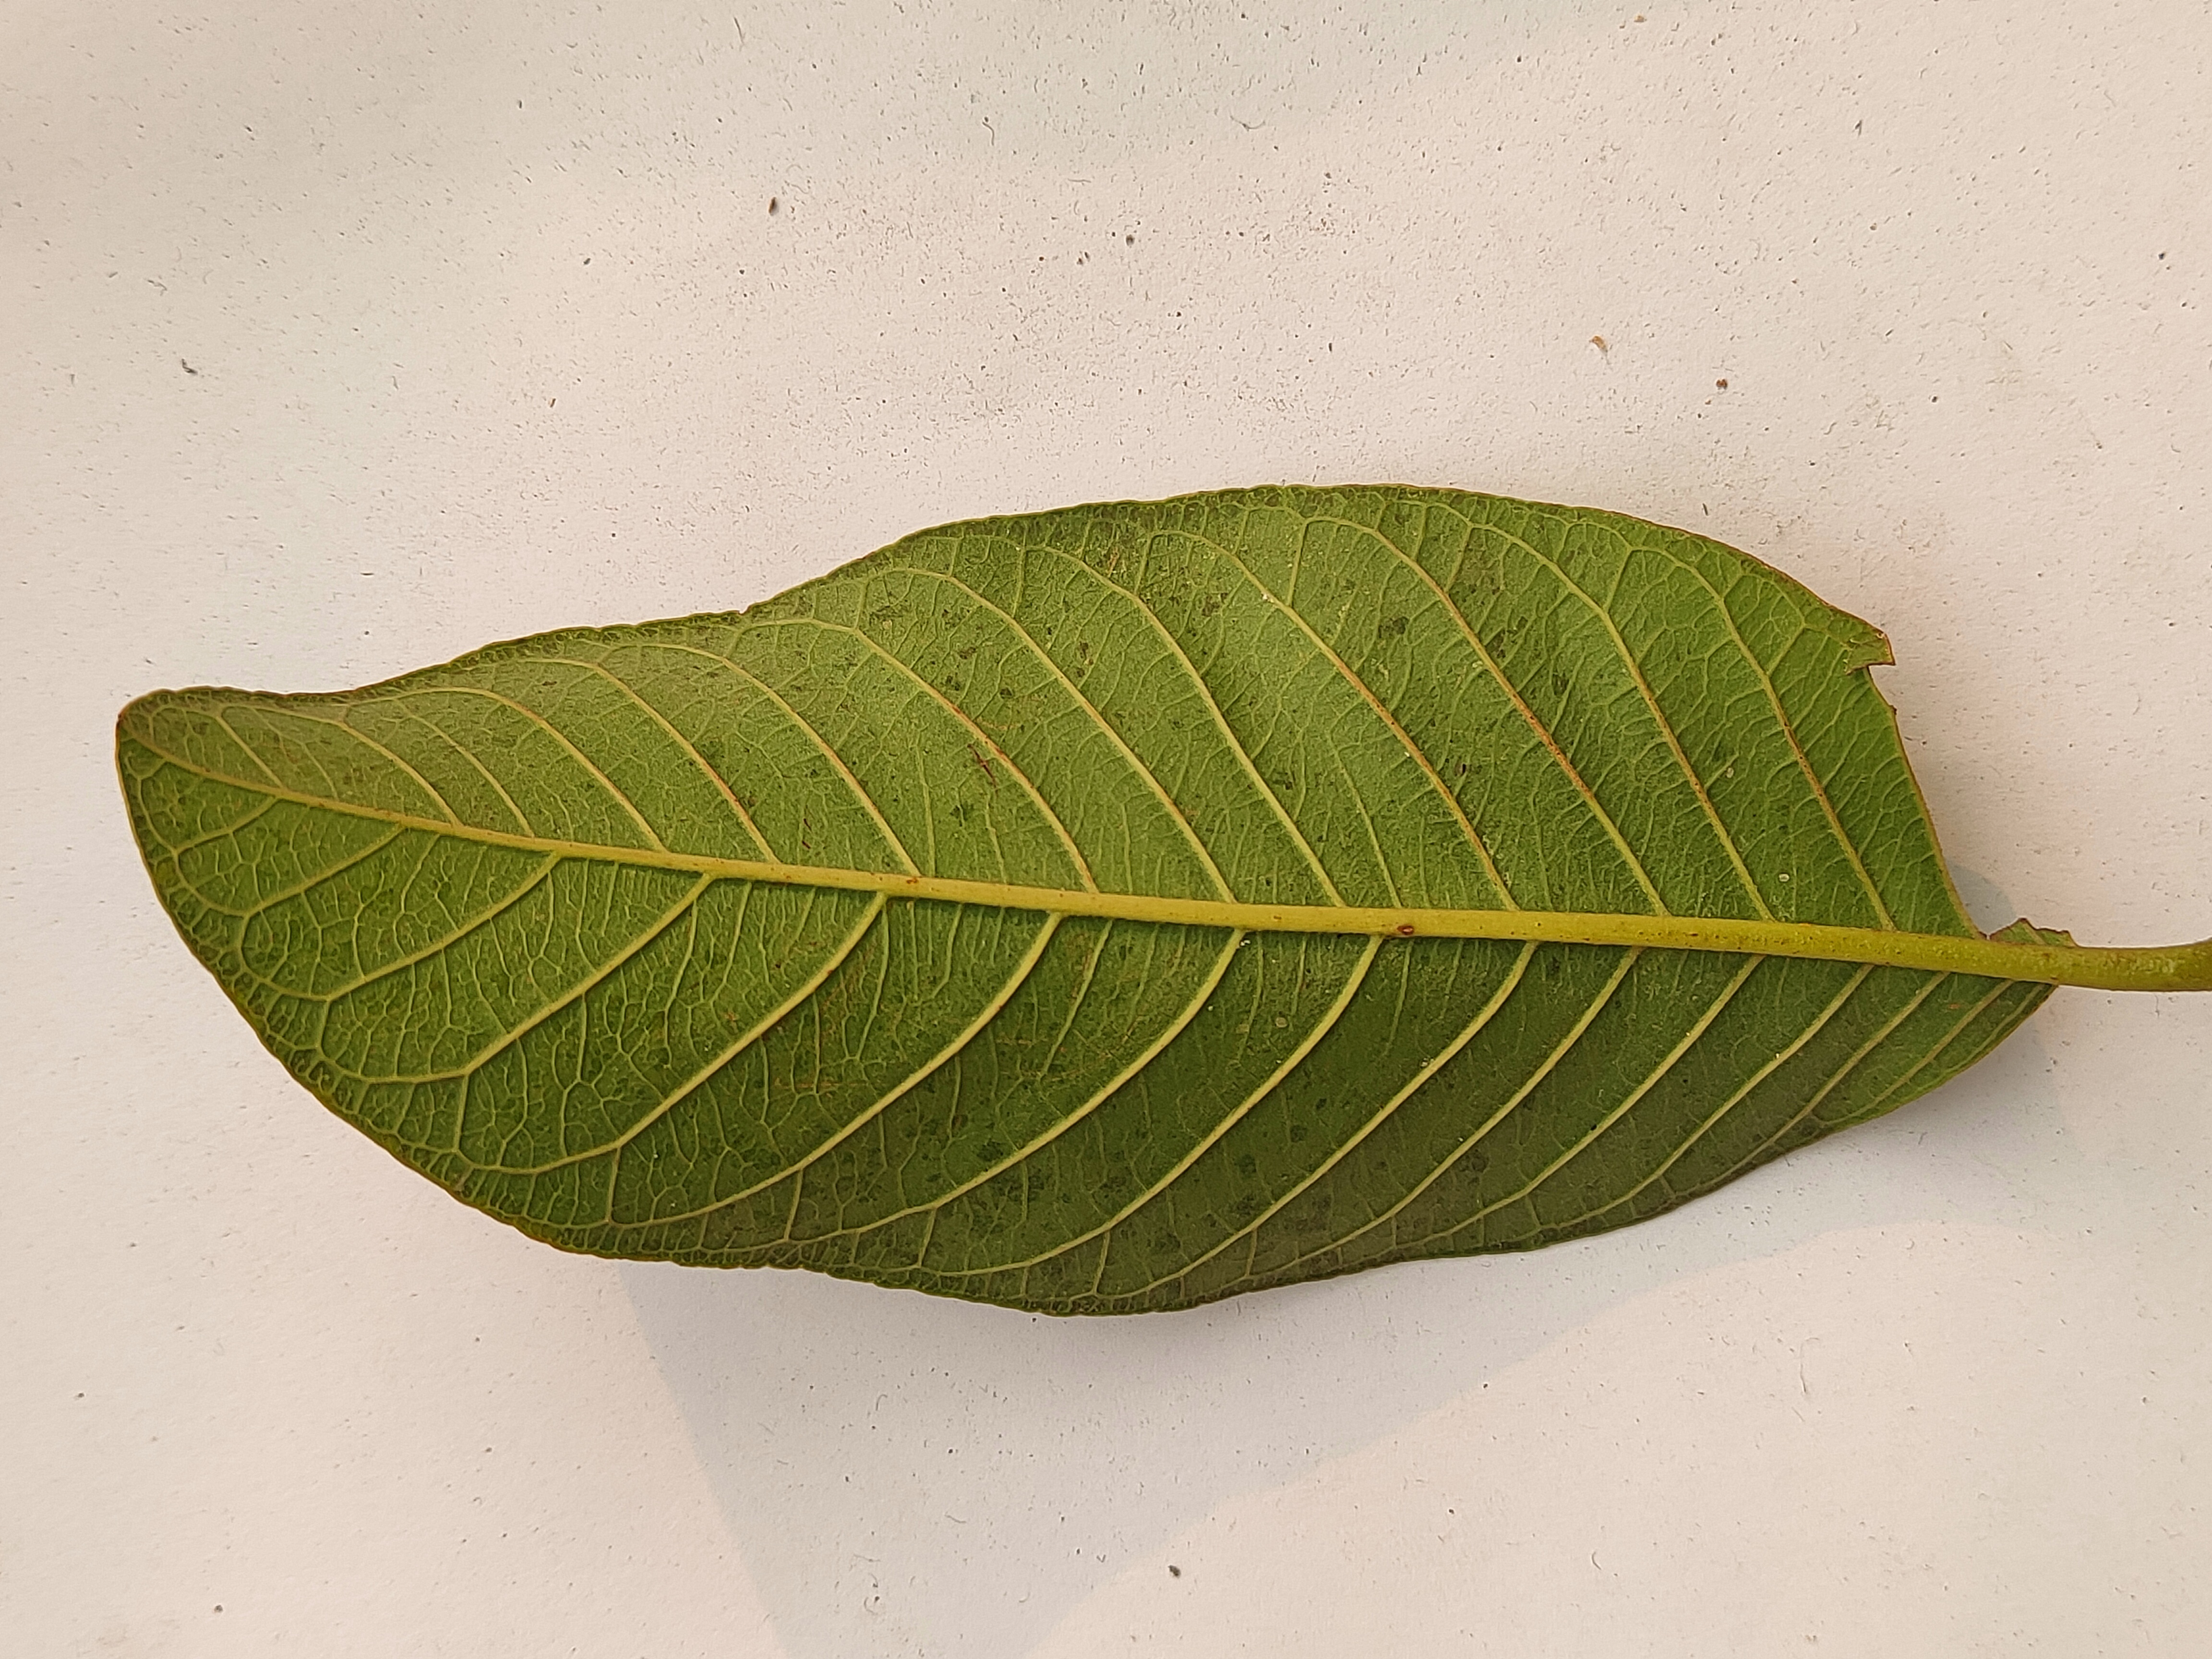
Leaf variety: Guava